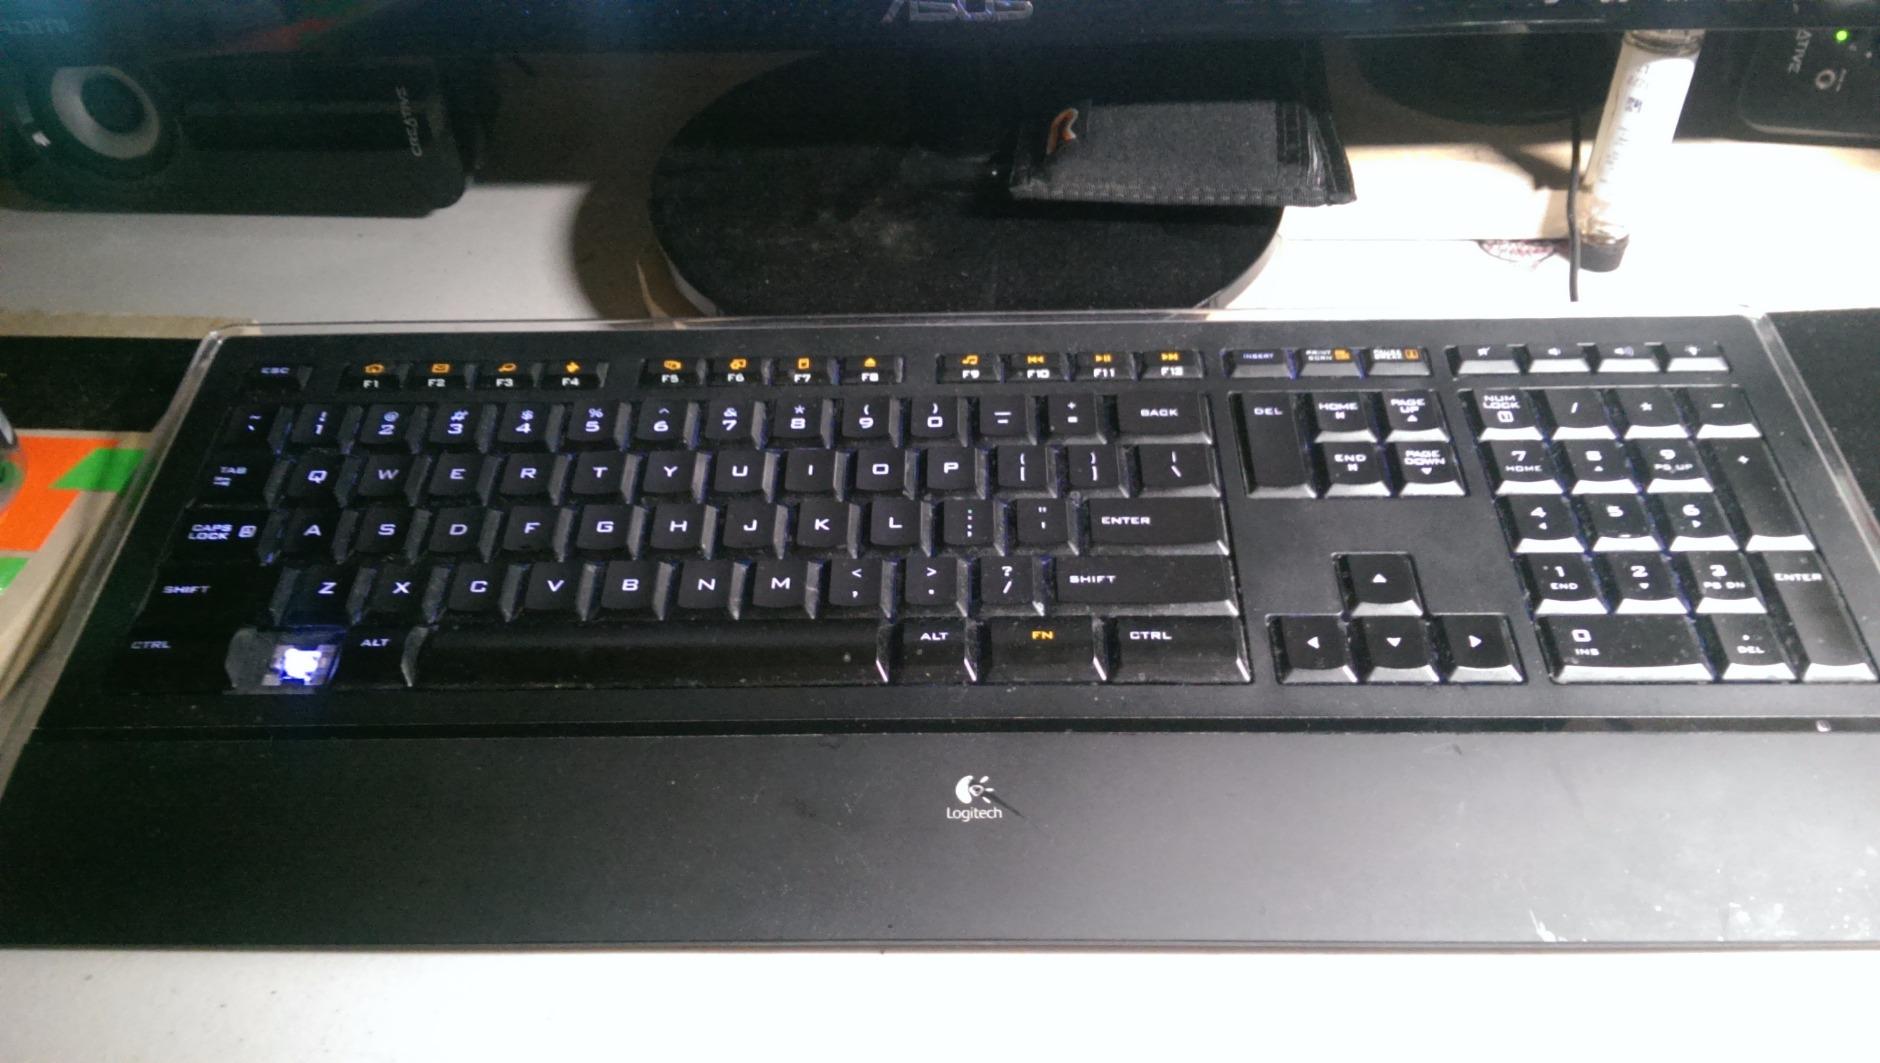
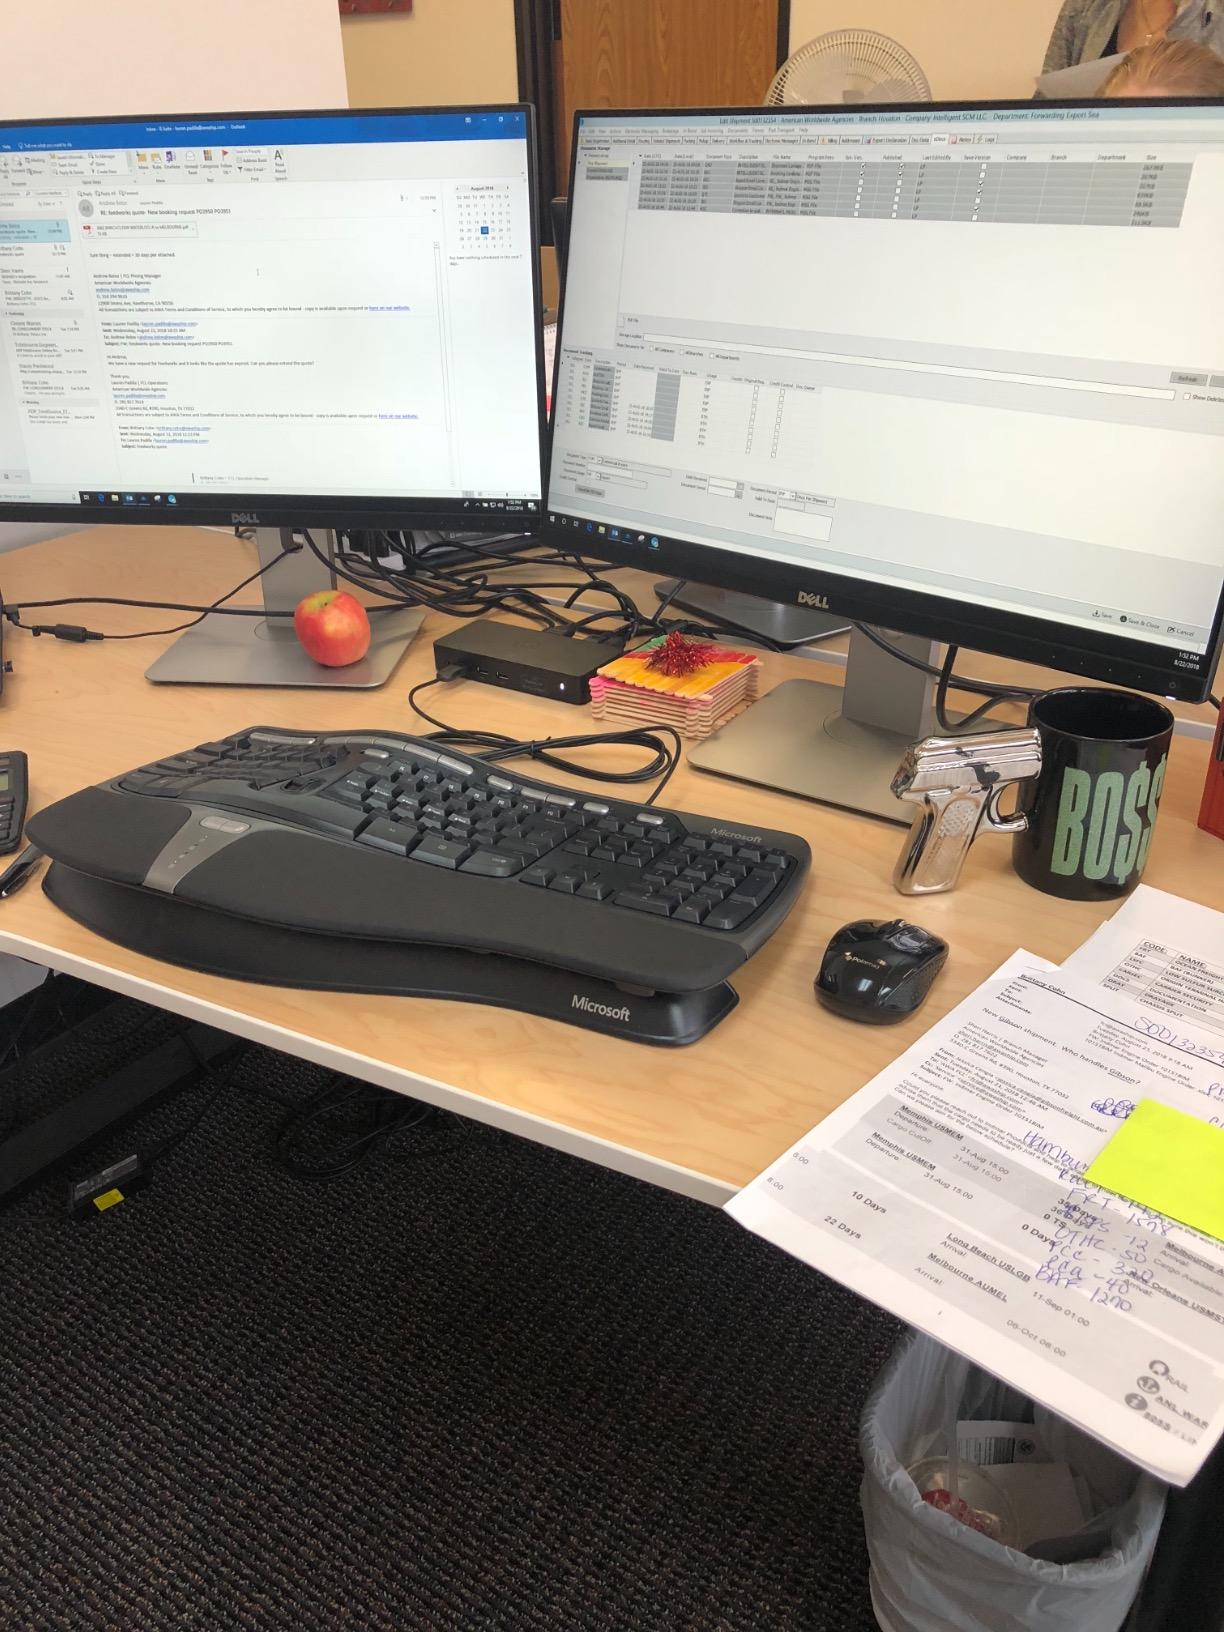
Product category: keyboard
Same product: no